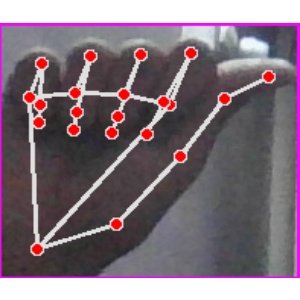
अक्षर: छ